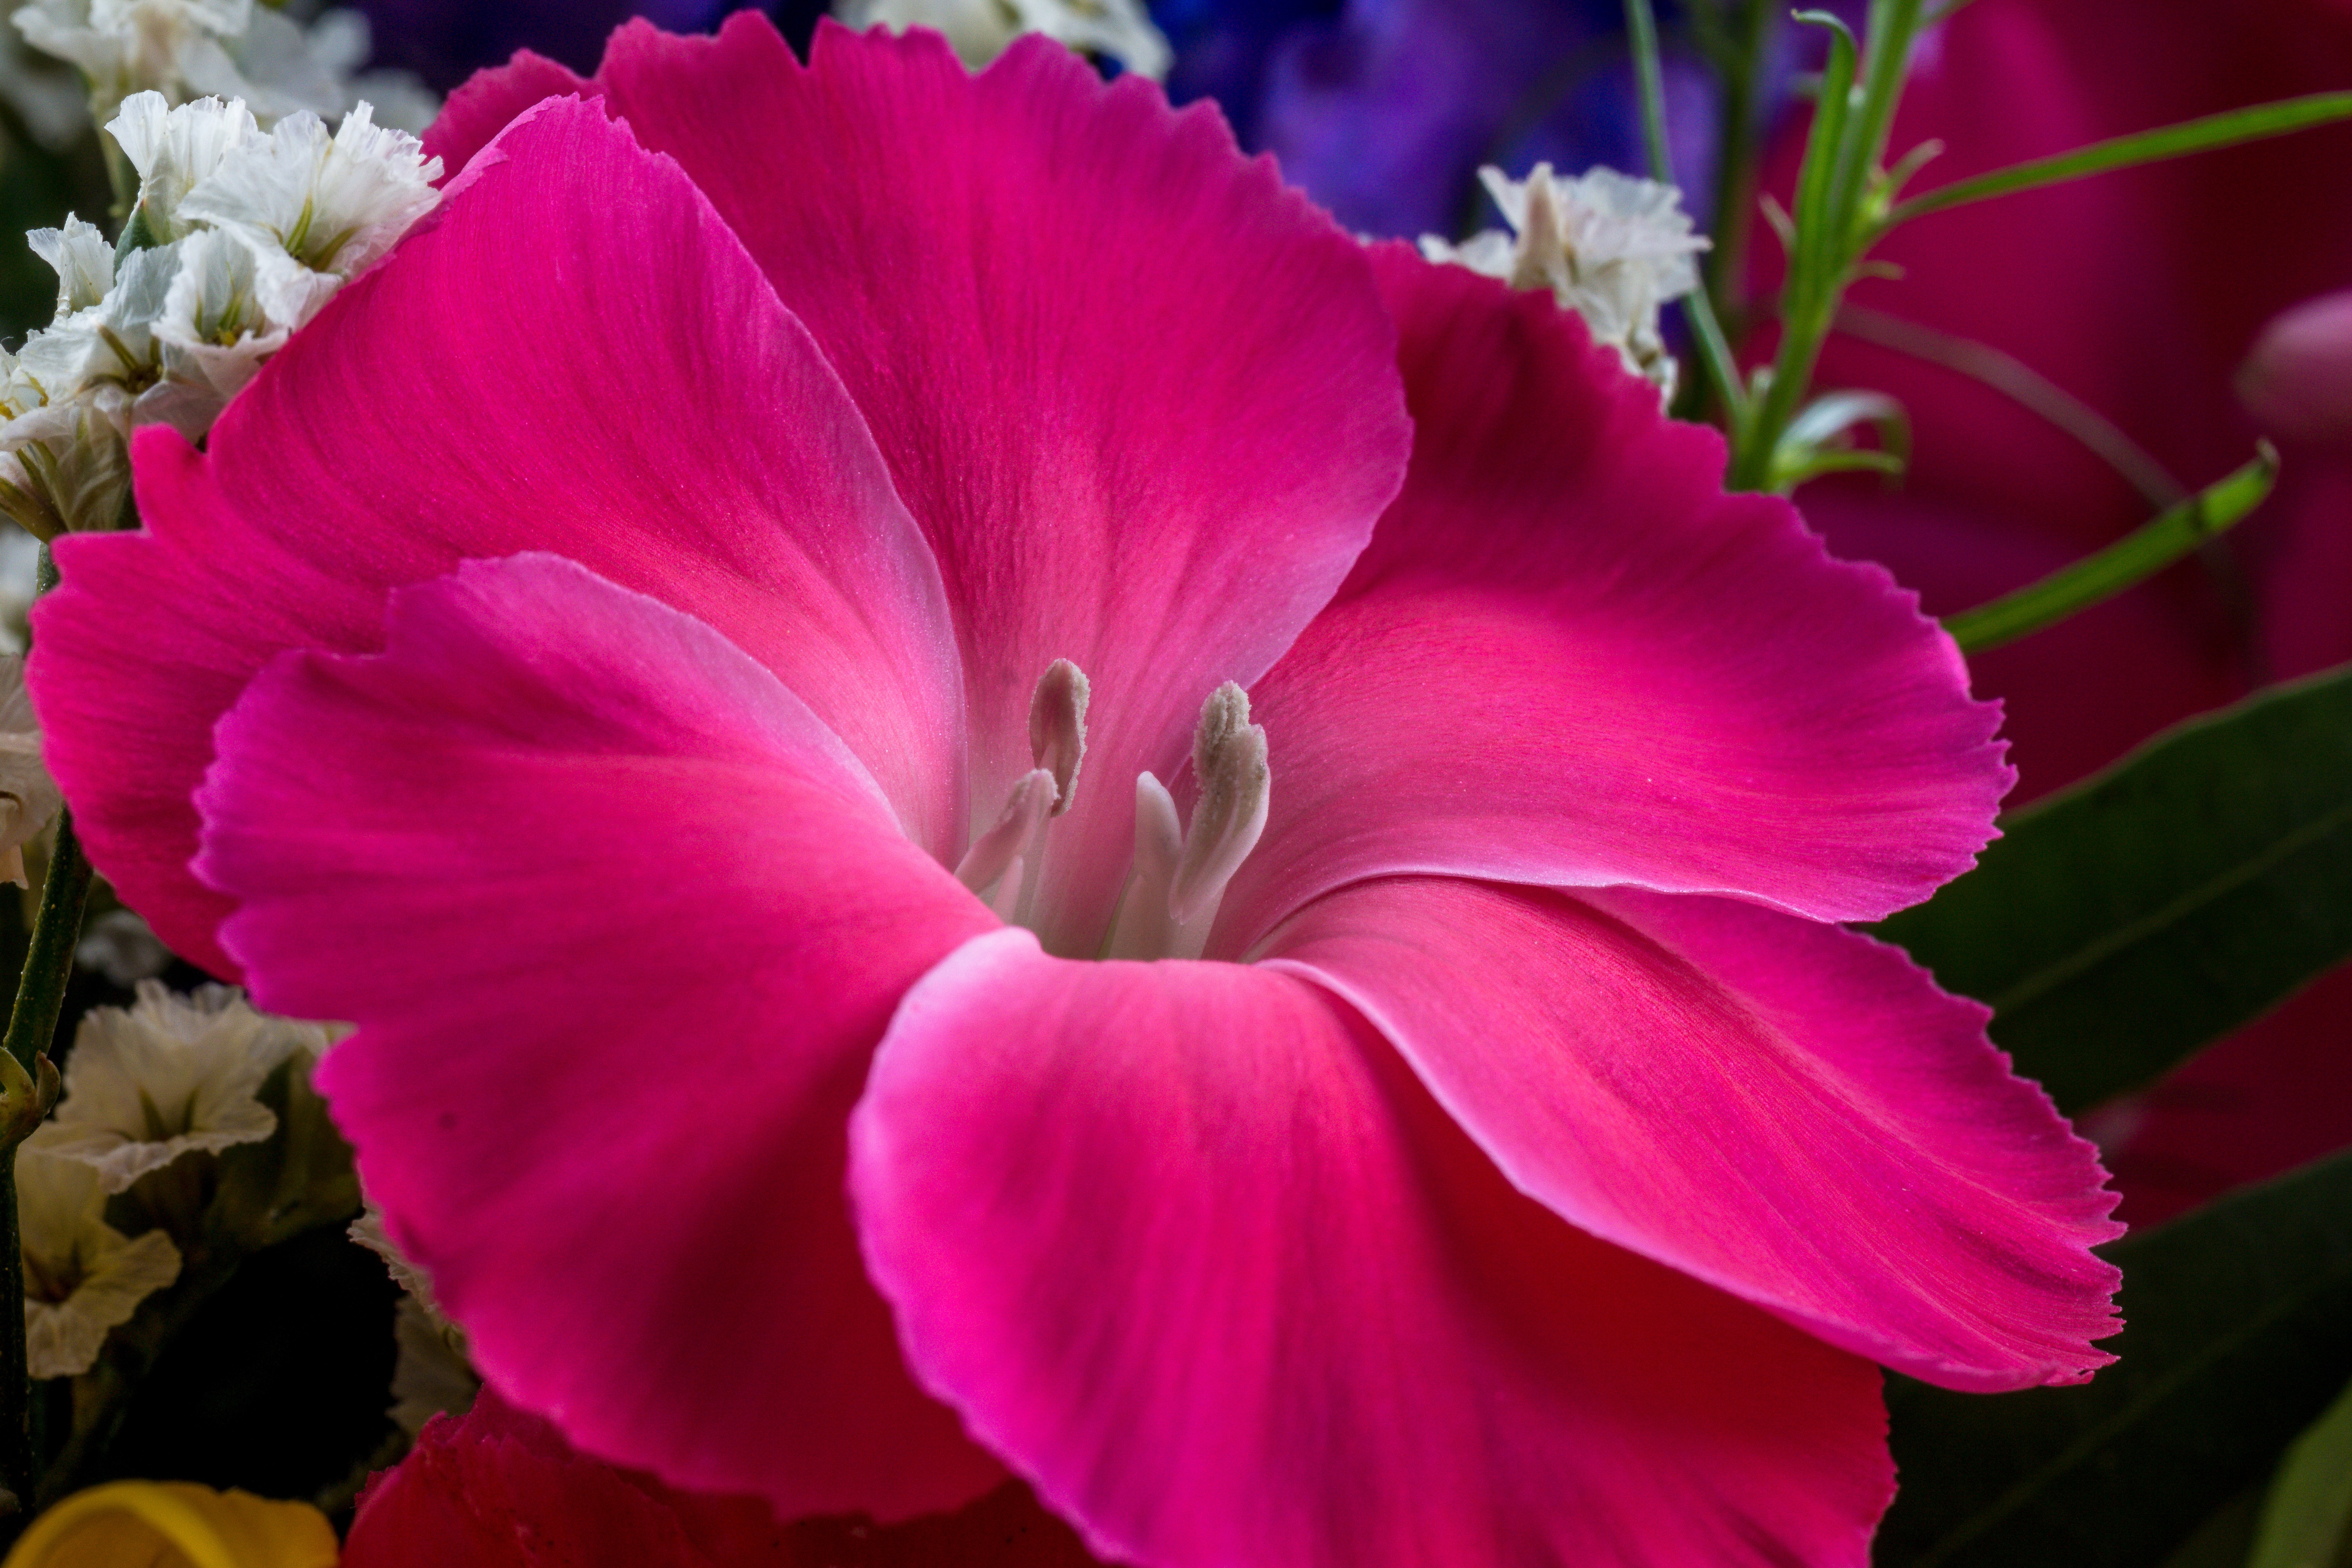
blossom, plant, flower, petal, bloom, red, macro, garden, pink, close, flora, dianthus, macro photography, flowering plant, flower macro, annual plant, land plant